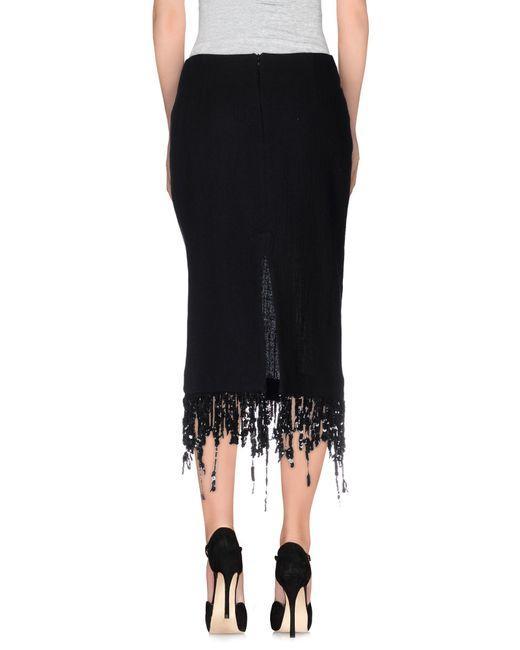
Stylischer schwarzer Partyrock für Damen